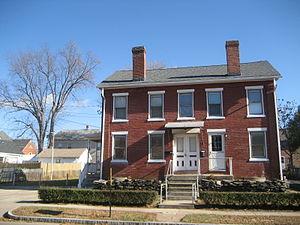
Thompsonville est une census-designated place située dans les limites d'Enfield dans le comté de Hartford au Connecticut. Lors du recensement de 2010, sa population s’élevait à 8 577 habitants.